4.5-point player

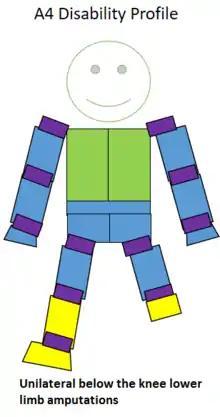
Type of amputation for an A4 classified sportsperson.

People in this class can have a number of problems with their gait. There are a number of different causes for these issues, and suggested ways to modify them. For a gait that has abrupt heel contact, the cause can be excessive heel lever. This can be fixed by realigning their prosthetic foot. For jerky knee motions, the cause could be a loose socket in the knee or inadequate suspension. In that case, the socket might need replacing or they may need to realign the prosthesis. If they have prolonged heel contact, the cause could be problems with the heel lever in their prosthesis or a worn out heel. These are fixed by increasing heel stiffness or realigning the prosthesis. In some cases, prolong heel contact or knees remaining fulling extended is a problem with training in how to use the prosthesis. Another issue might be foot drag. This can be caused by an ill fitting prosthesis that can be fixed by shortening the length of the prosthesis. Some people in this class could have uneven length strides. This can be a result of problems with hip flexion or insecurity about their walk. Both are fixed by physical therapy.